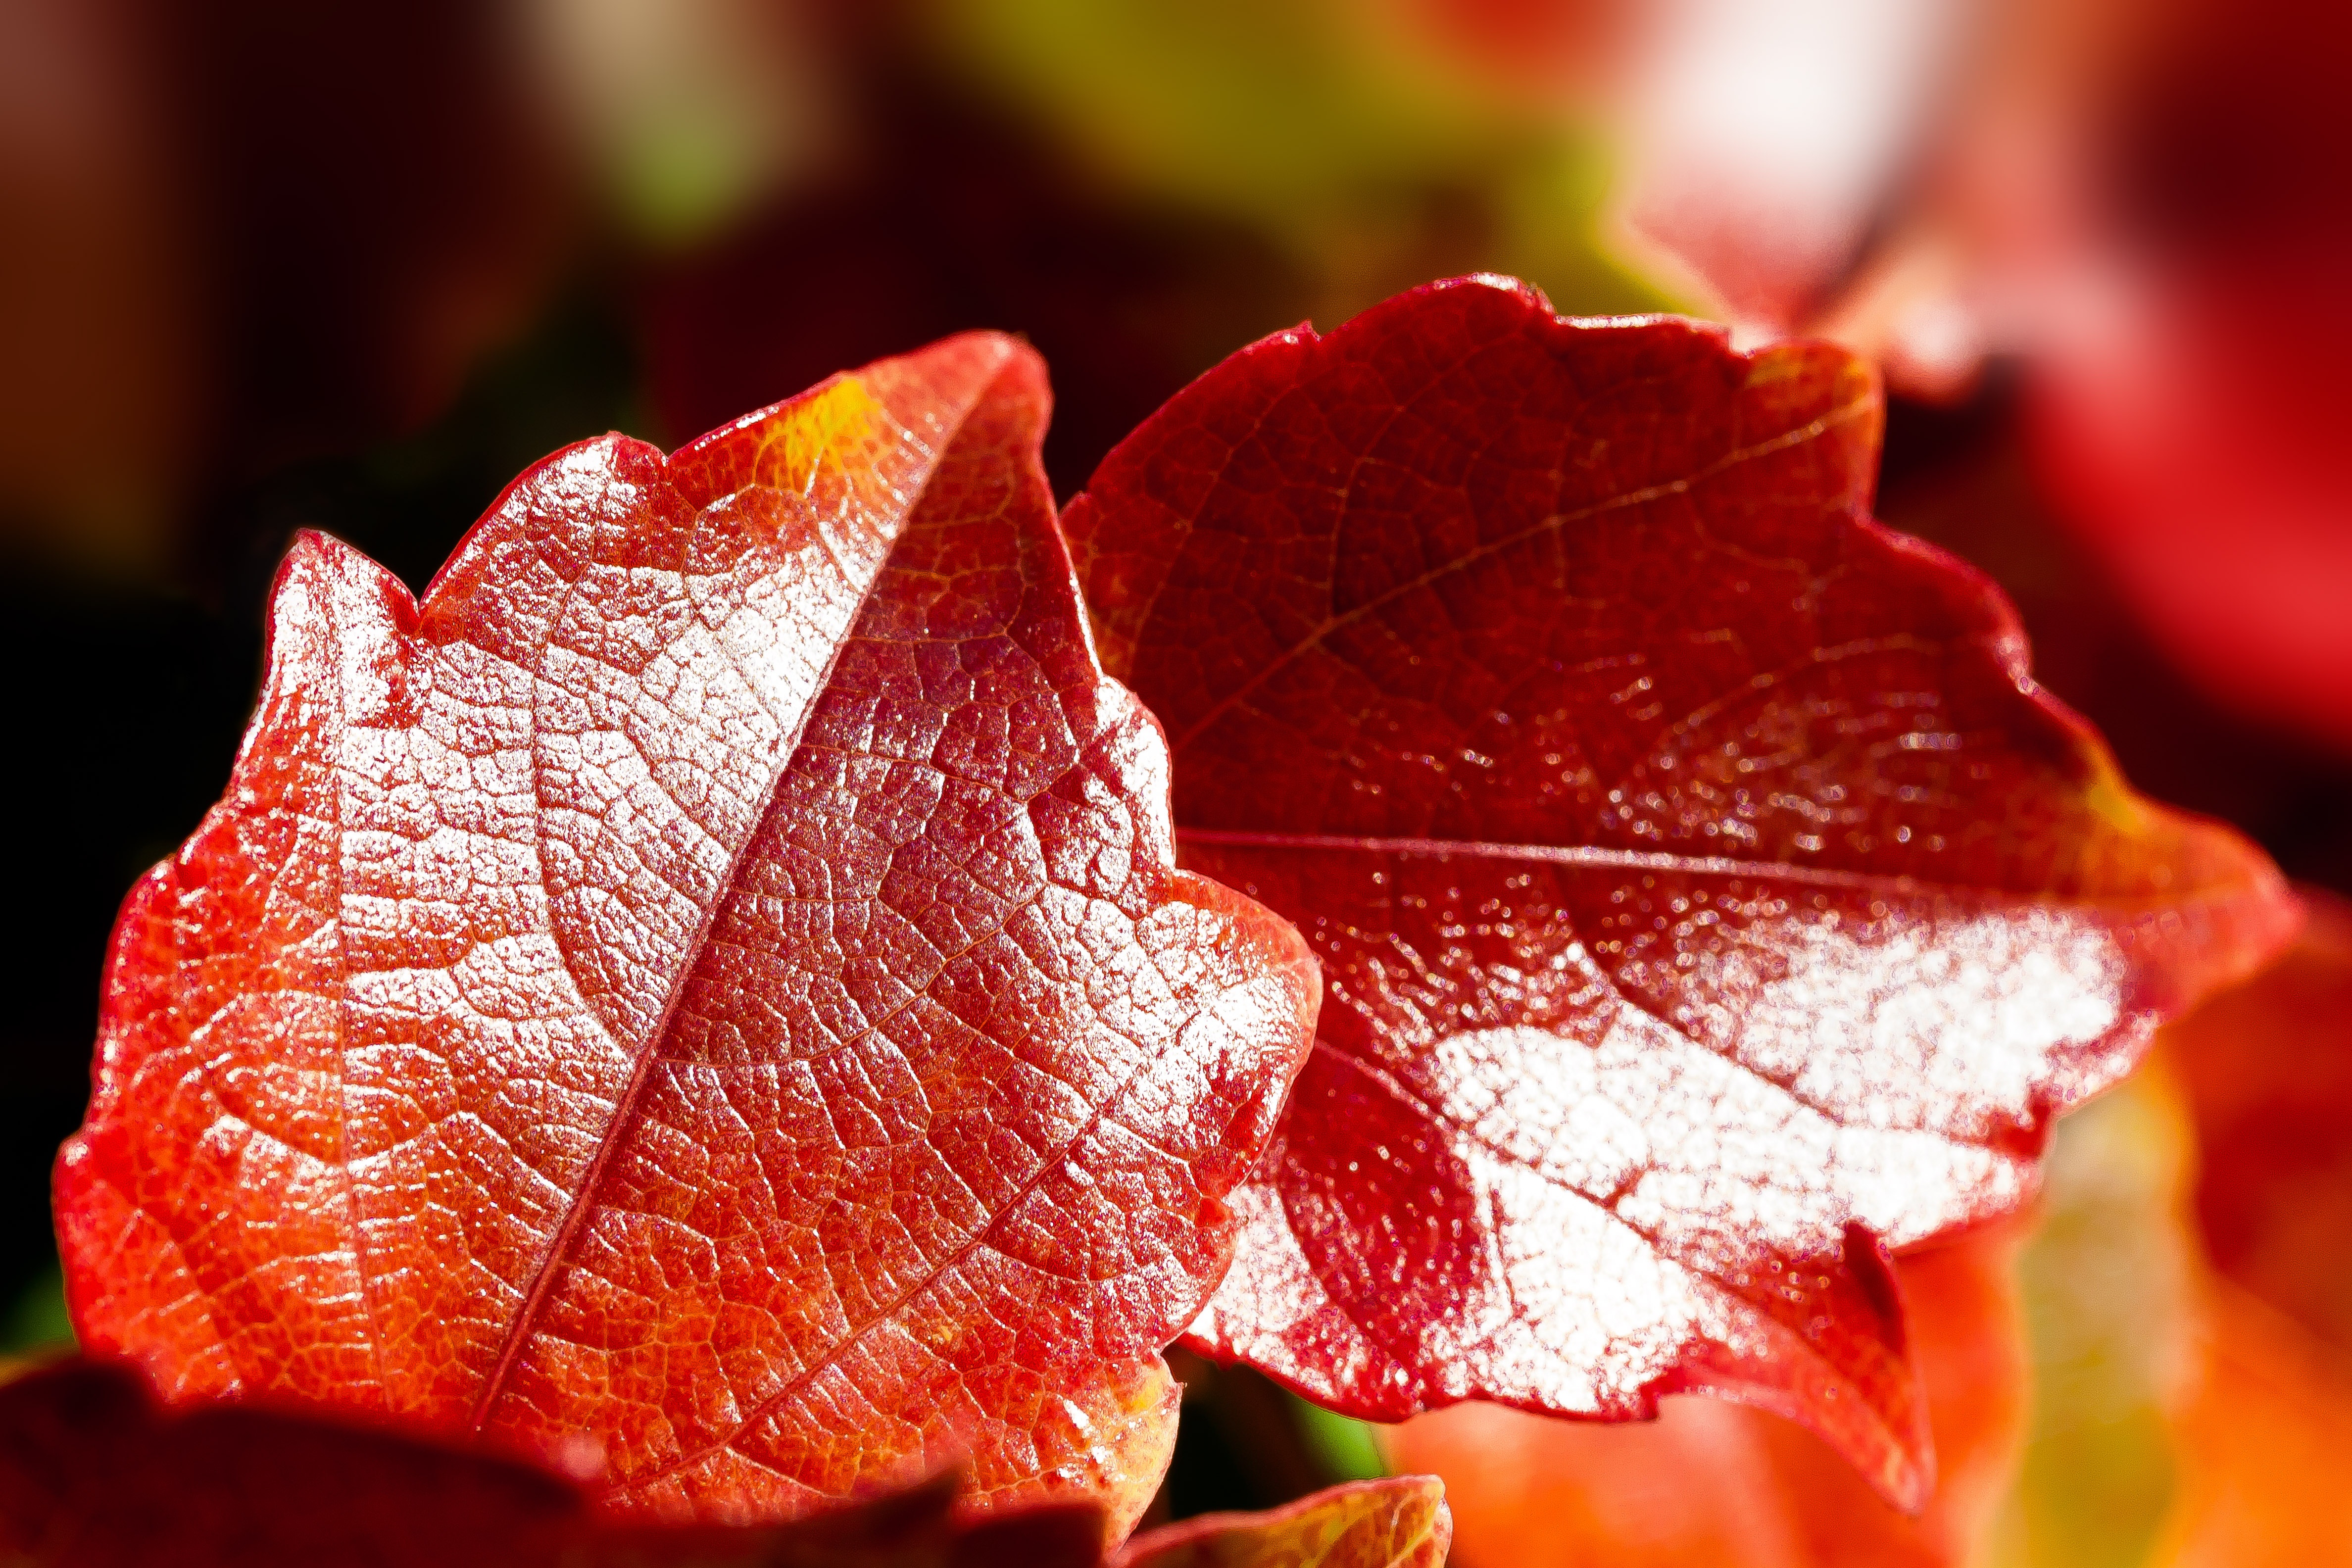
tree, plant, sun, photography, leaf, flower, petal, frost, red, shine, color, macro, autumn, close, flora, season, maple leaf, close up, coloring, leaves, veins, fall foliage, macro photography, colorful leaves, wine partner, flowering plant, vitis vinifera, land plant